Echigo-Hirose Station

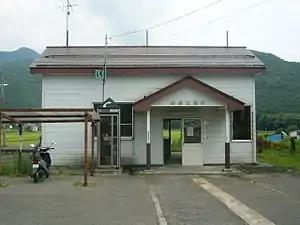
Echigo-Hirose Station in August 2006

is a railway station in Uonuma, Niigata, Japan, operated by East Japan Railway Company (JR East).